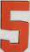
Number: 5